VA-11 Hall-A

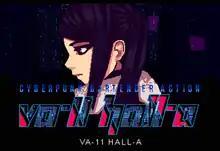
Logo and main character Jill from the story trailer

VA-11 Hall-A: Cyberpunk Bartender Action (stylized as VA-11 HALL-A) is a 2016 visual novel developed by Venezuelan studio Sukeban Games and published by Ysbryd Games. The game was initially released for Microsoft Windows, OS X, and Linux on June 21, 2016, and ports were later released for PlayStation Vita, PlayStation 4, and Nintendo Switch, with the Vita port developed by Wolfgame and published by Limited Run Games. The game puts the player in the role of a bartender at the eponymous VA-11 Hall-A, a small bar in a dystopian downtown which attracts interesting customers. Gameplay revolves around making and serving drinks to patrons while listening to their life stories.